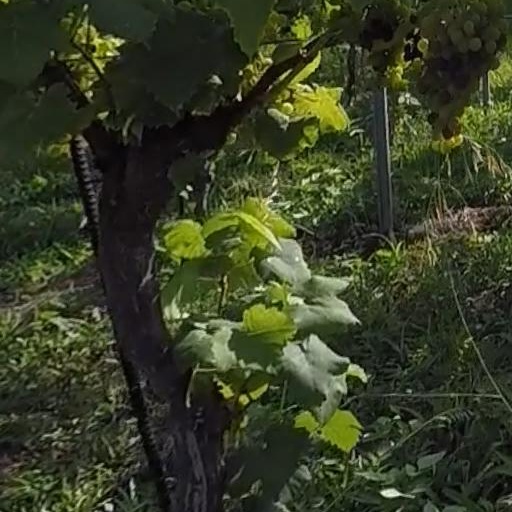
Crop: grape